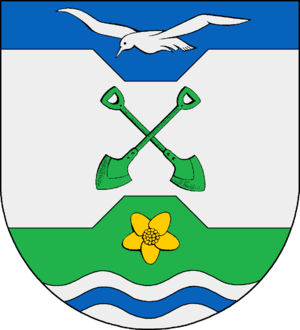
Elisabeth-Sophie Kog
Coat of arms of Elisabeth-Sophie Kog
Elisabeth-Sophie Kog eller Elisabeth-Sophien-Koog er en kommune og en kog i det nordlige Tyskland under Kreis Nordfriesland i delstaten Slesvig-Holsten. Kogen ligger på den nordfrisiske halvø Nordstrand i det vestlige Sydslesvig.